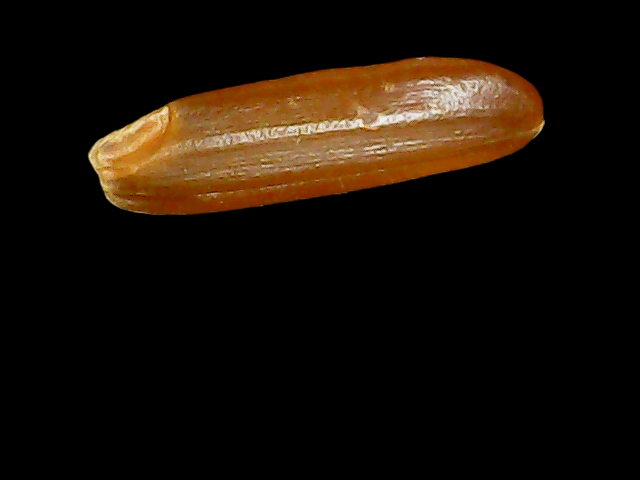
Rice variety: Binadhan20